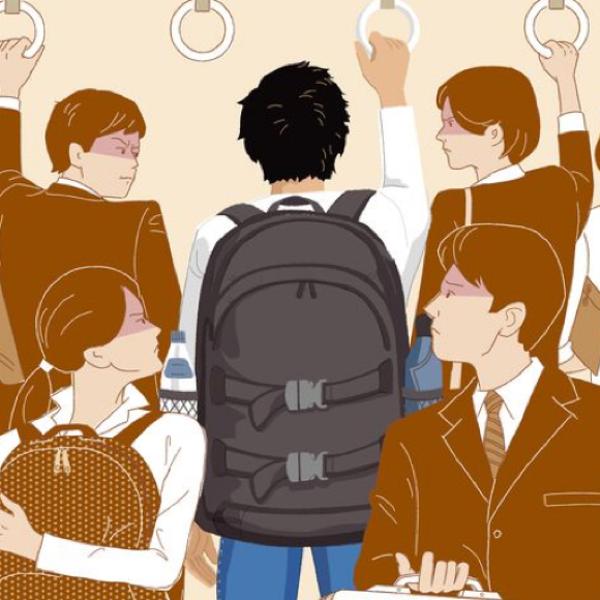
回答: リュックくらいでガタガタ言う不寛容社会も嫌じゃ!!